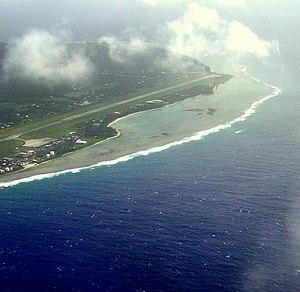
L'aéroport international de Rarotonga est l'unique accès aérien international des Îles Cook, localisé près d'Avarua sur Rarotonga.